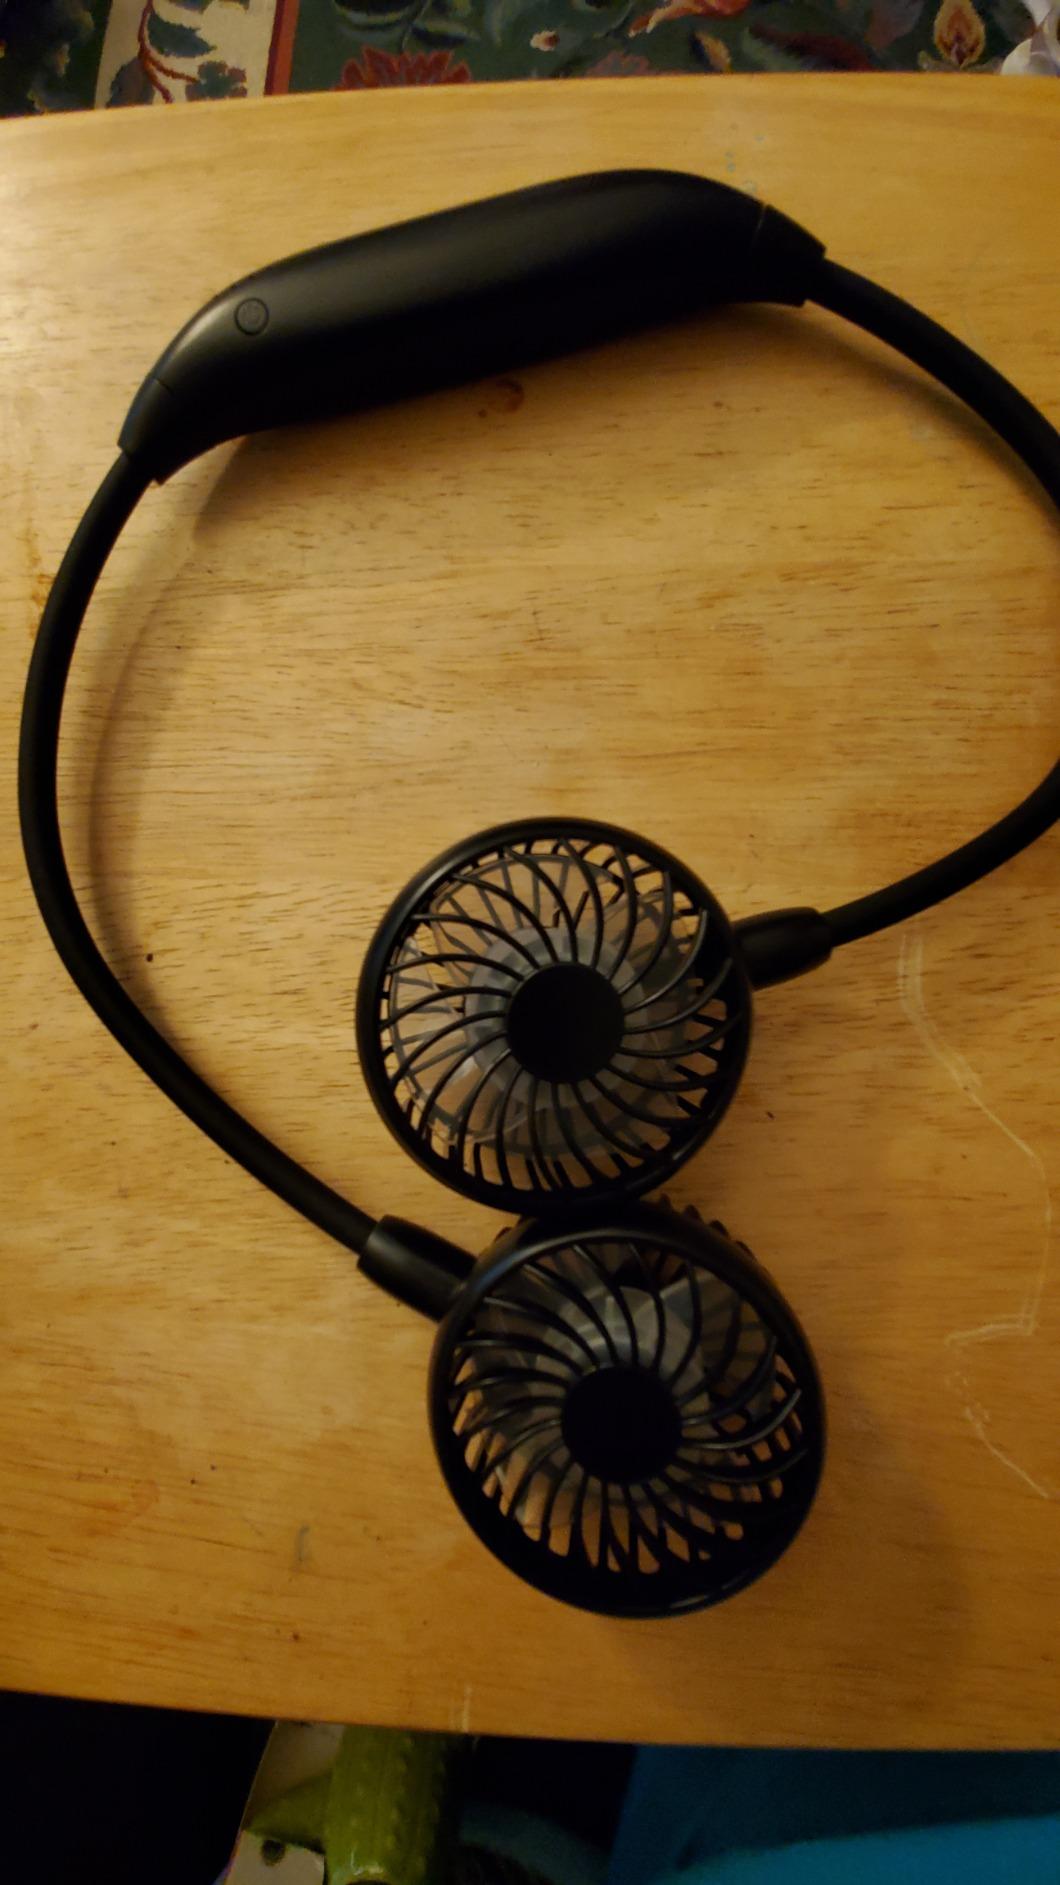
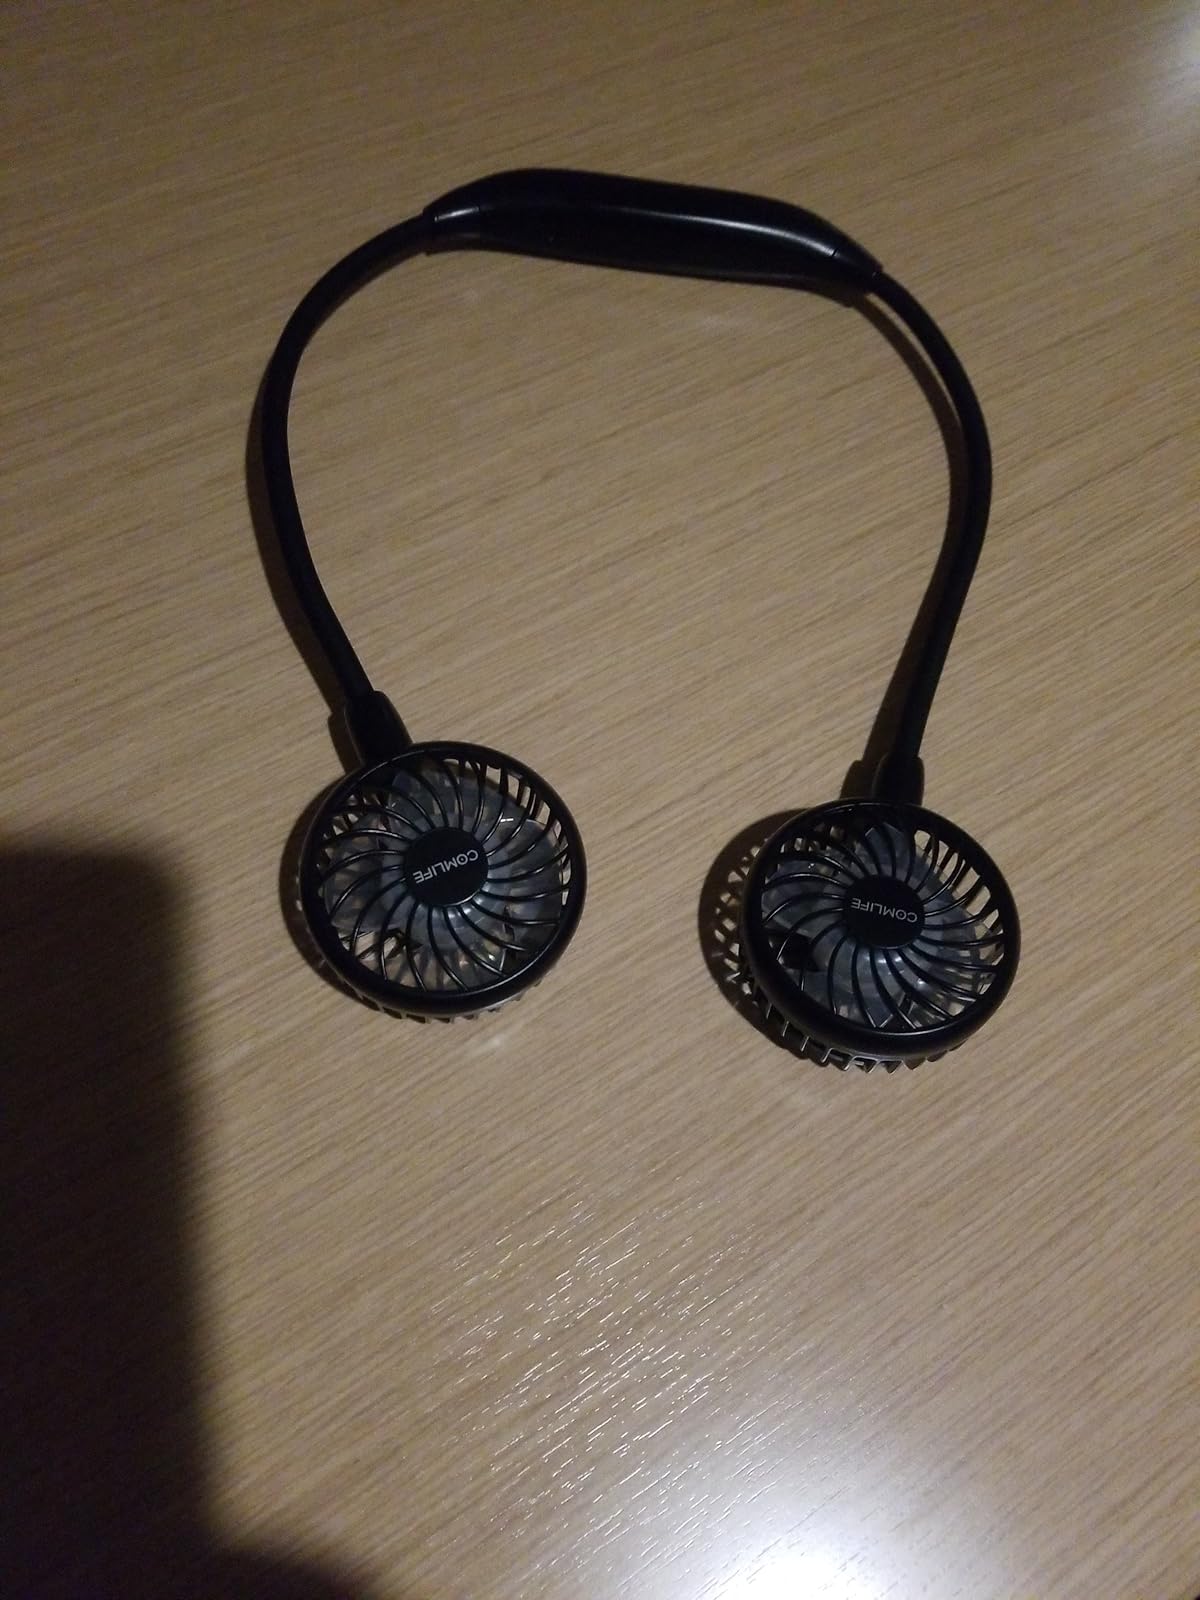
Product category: fan
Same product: yes